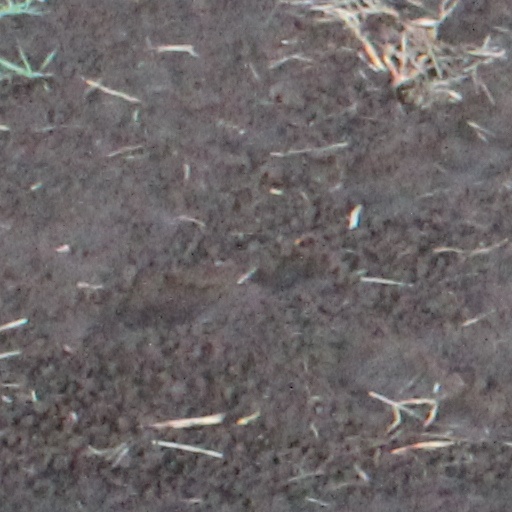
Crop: wheat